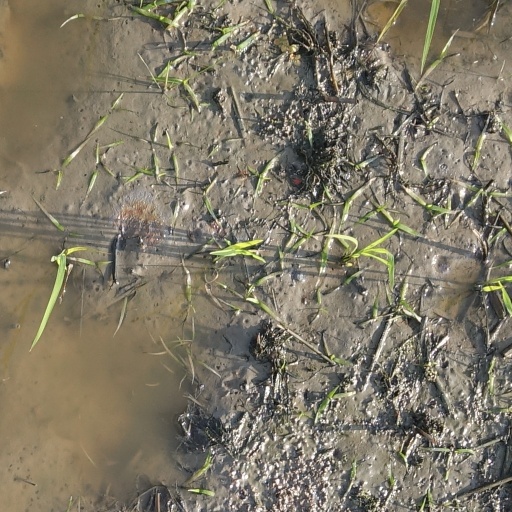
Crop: rice